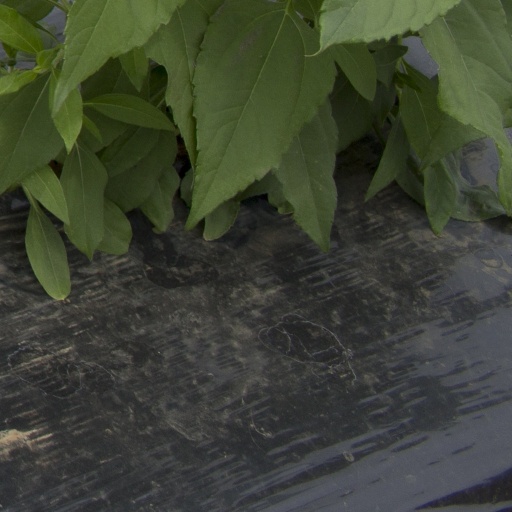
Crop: Jerusalem artichoke